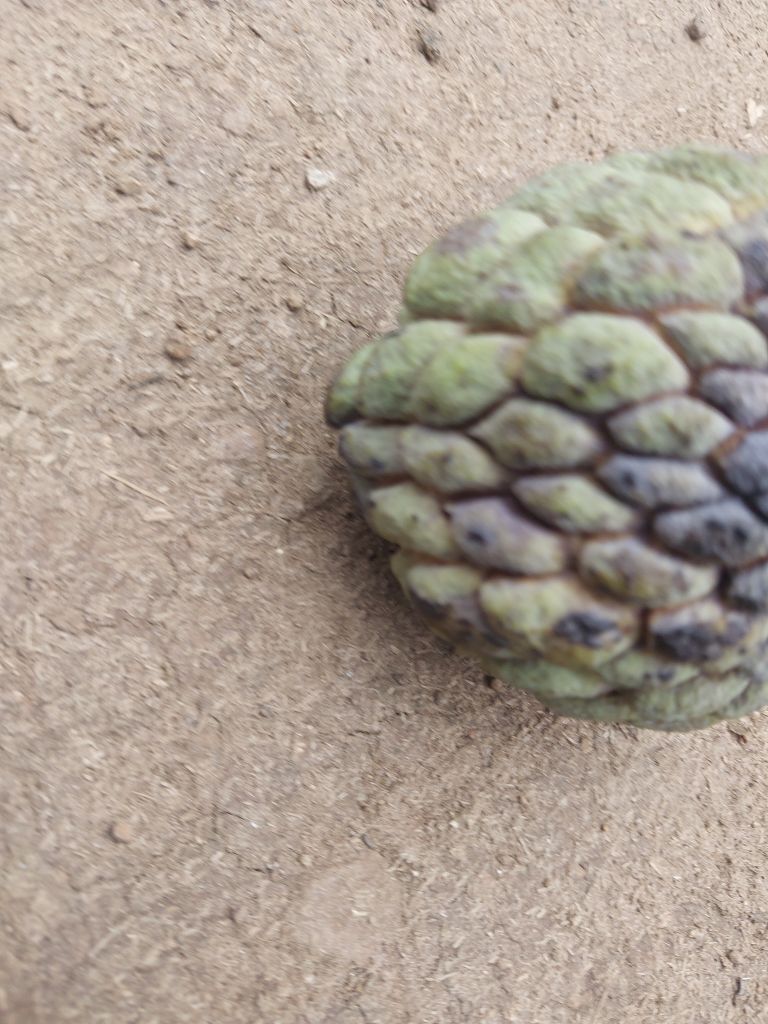
Disease label: Blank Canker